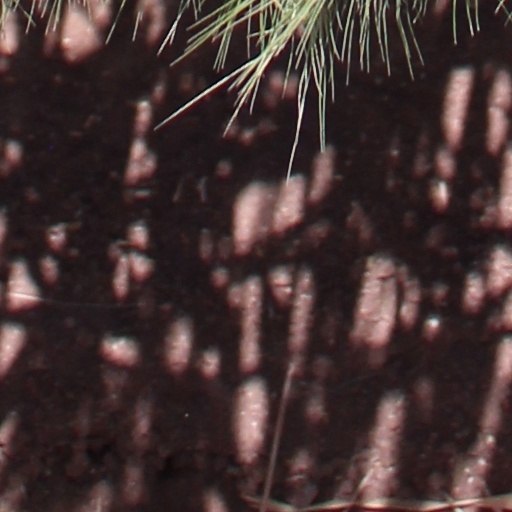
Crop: wheat